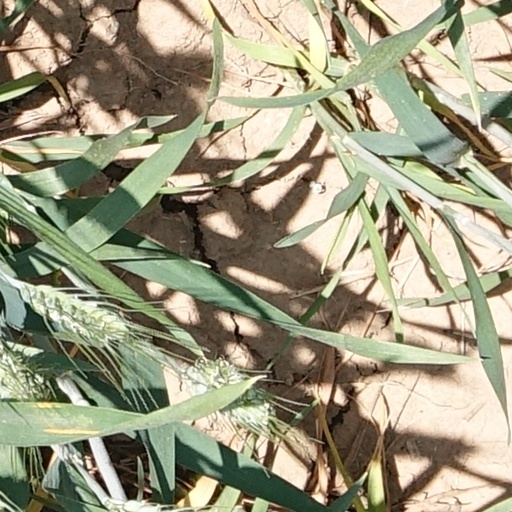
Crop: wheat